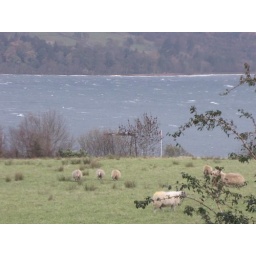
Sheep and white horses in Brodick BayArran Trip November 2010